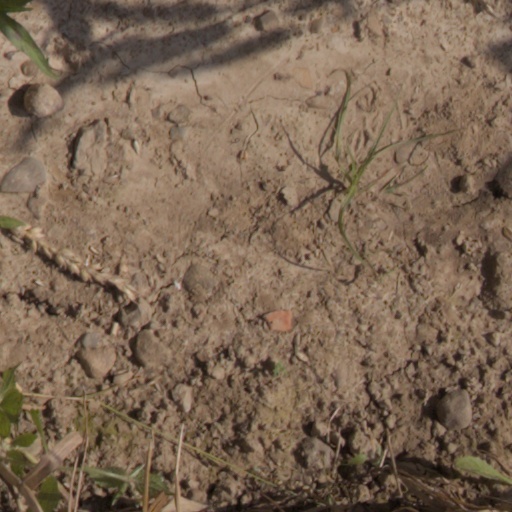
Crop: wheat